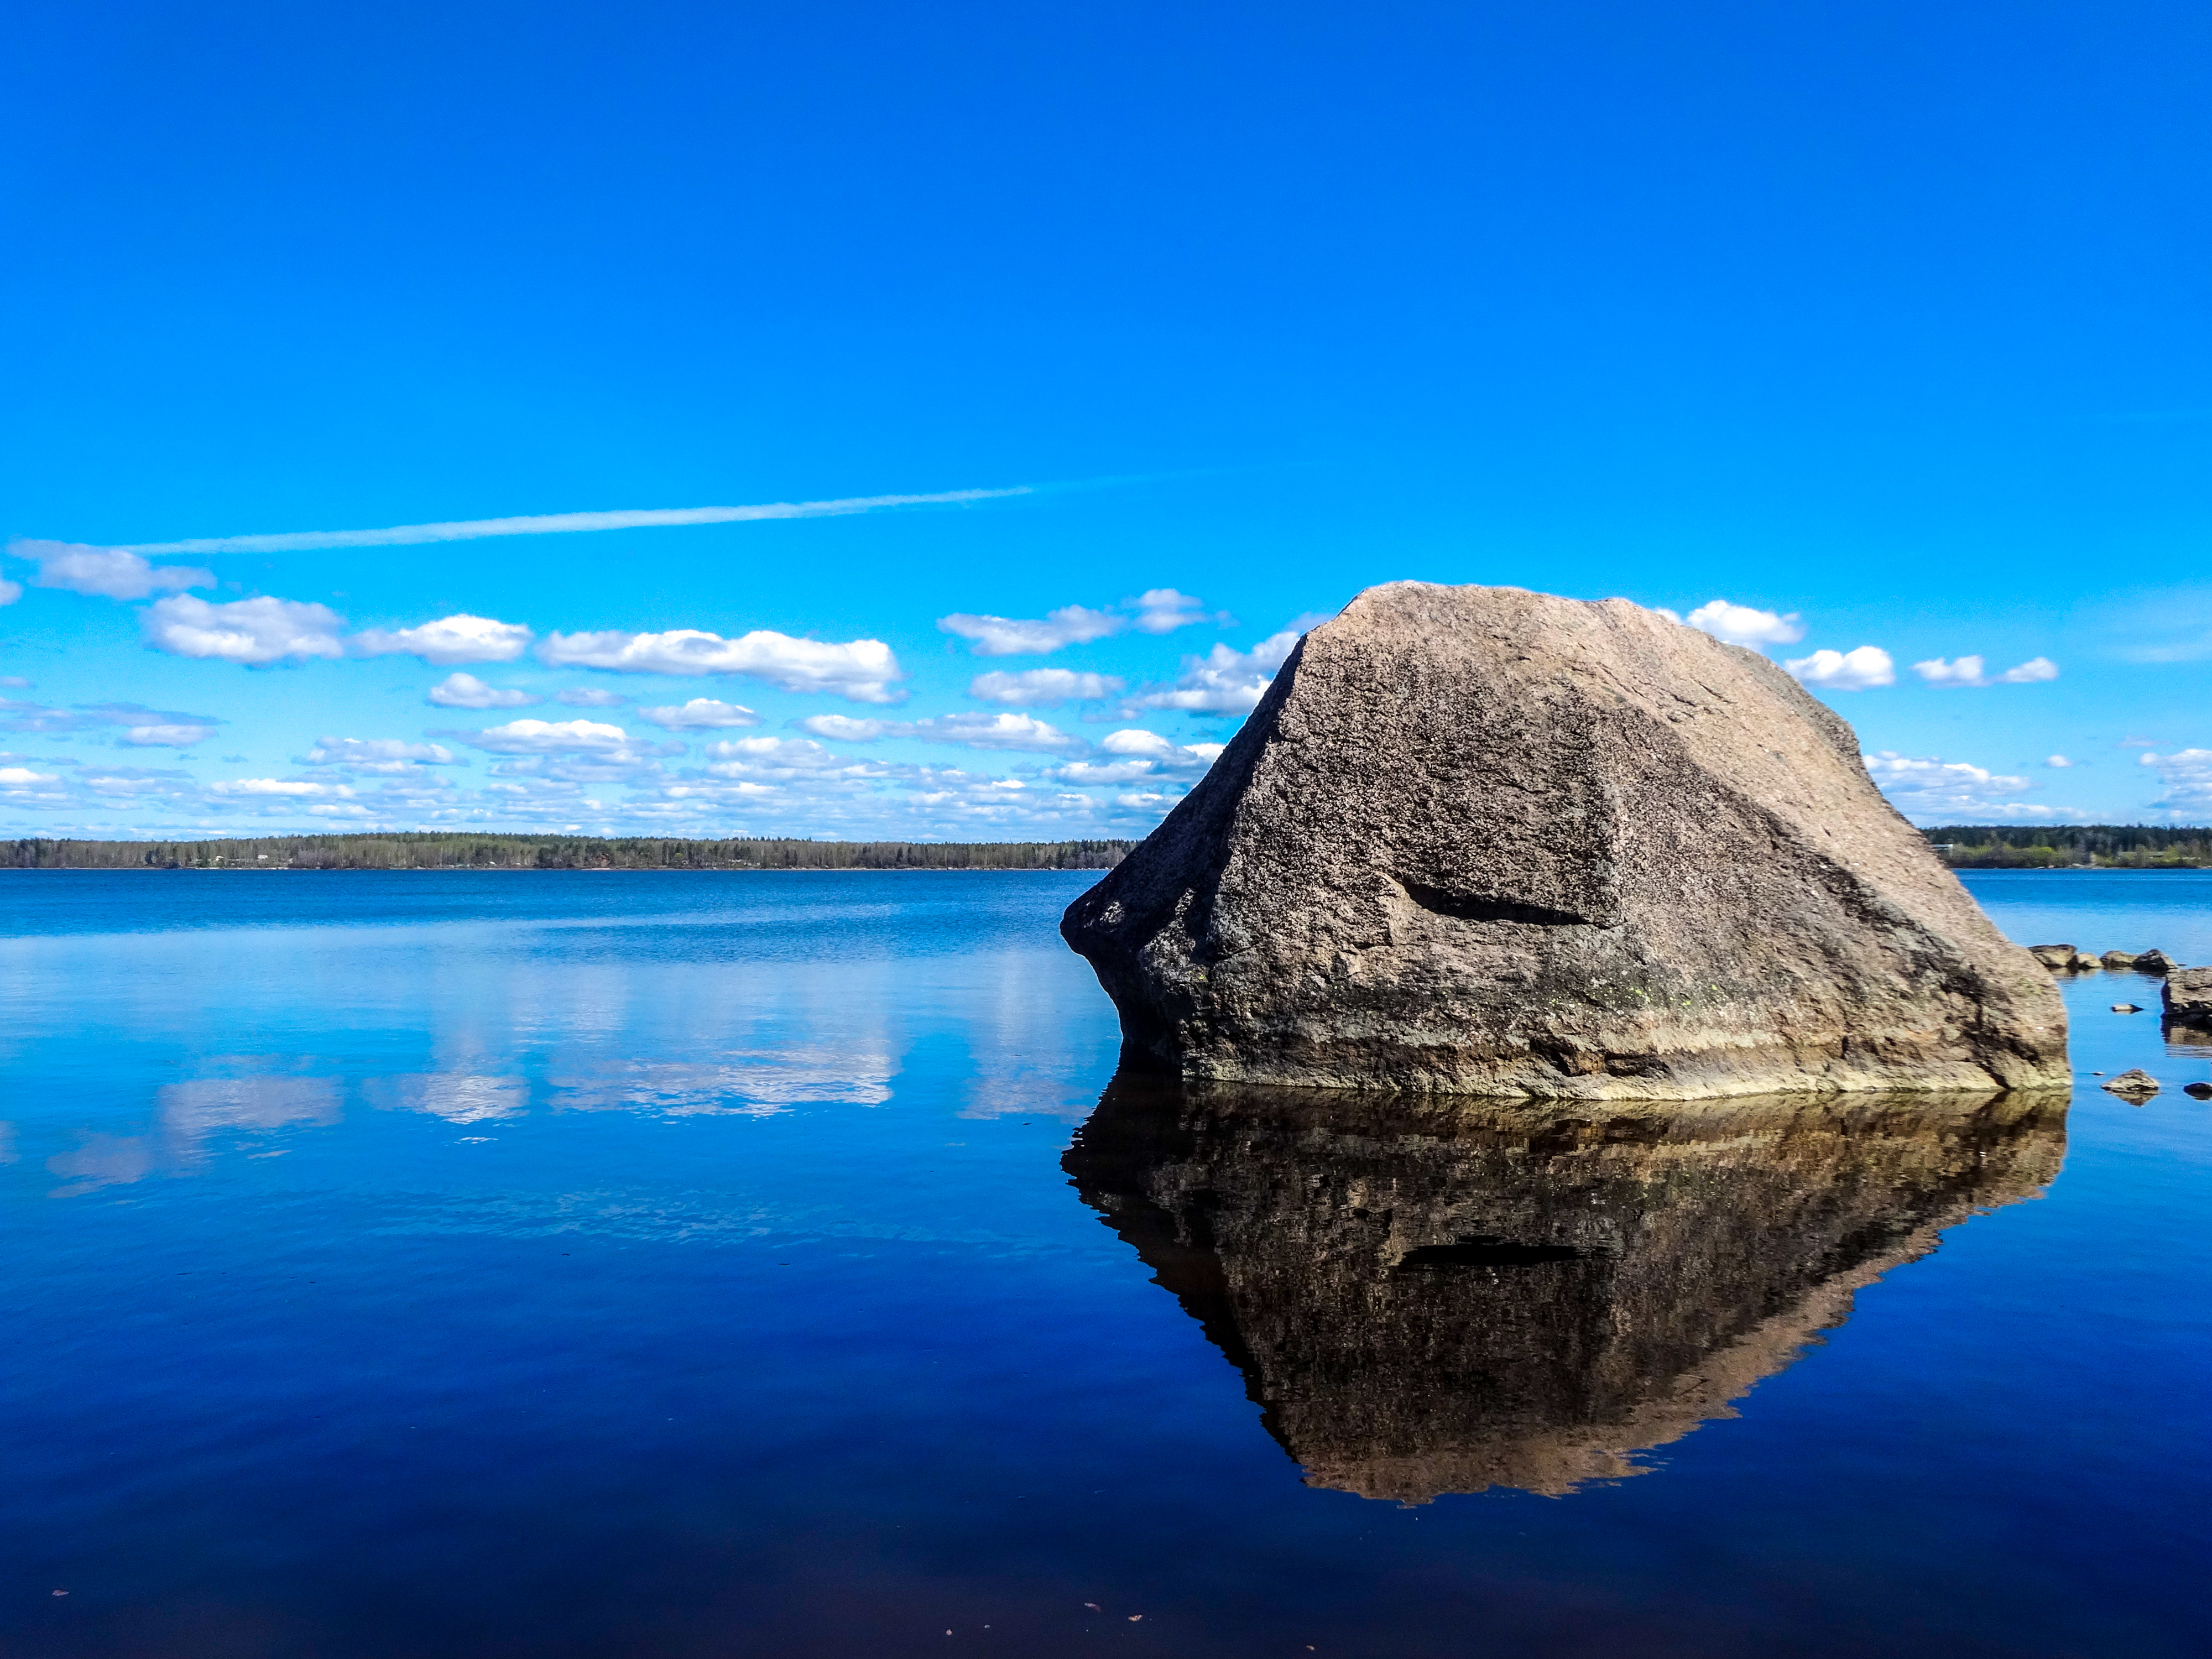
rocks, sea, ocean, stone, reflections, water, sky, vyborg, monrepo, landscape, body of water, blue, reflection, natural landscape, water resources, rock, horizon, boulder, azure, lake, calm, inlet, symmetry, reservoir, loch, lake district, island, megalith, islet, outcrop, lagoon